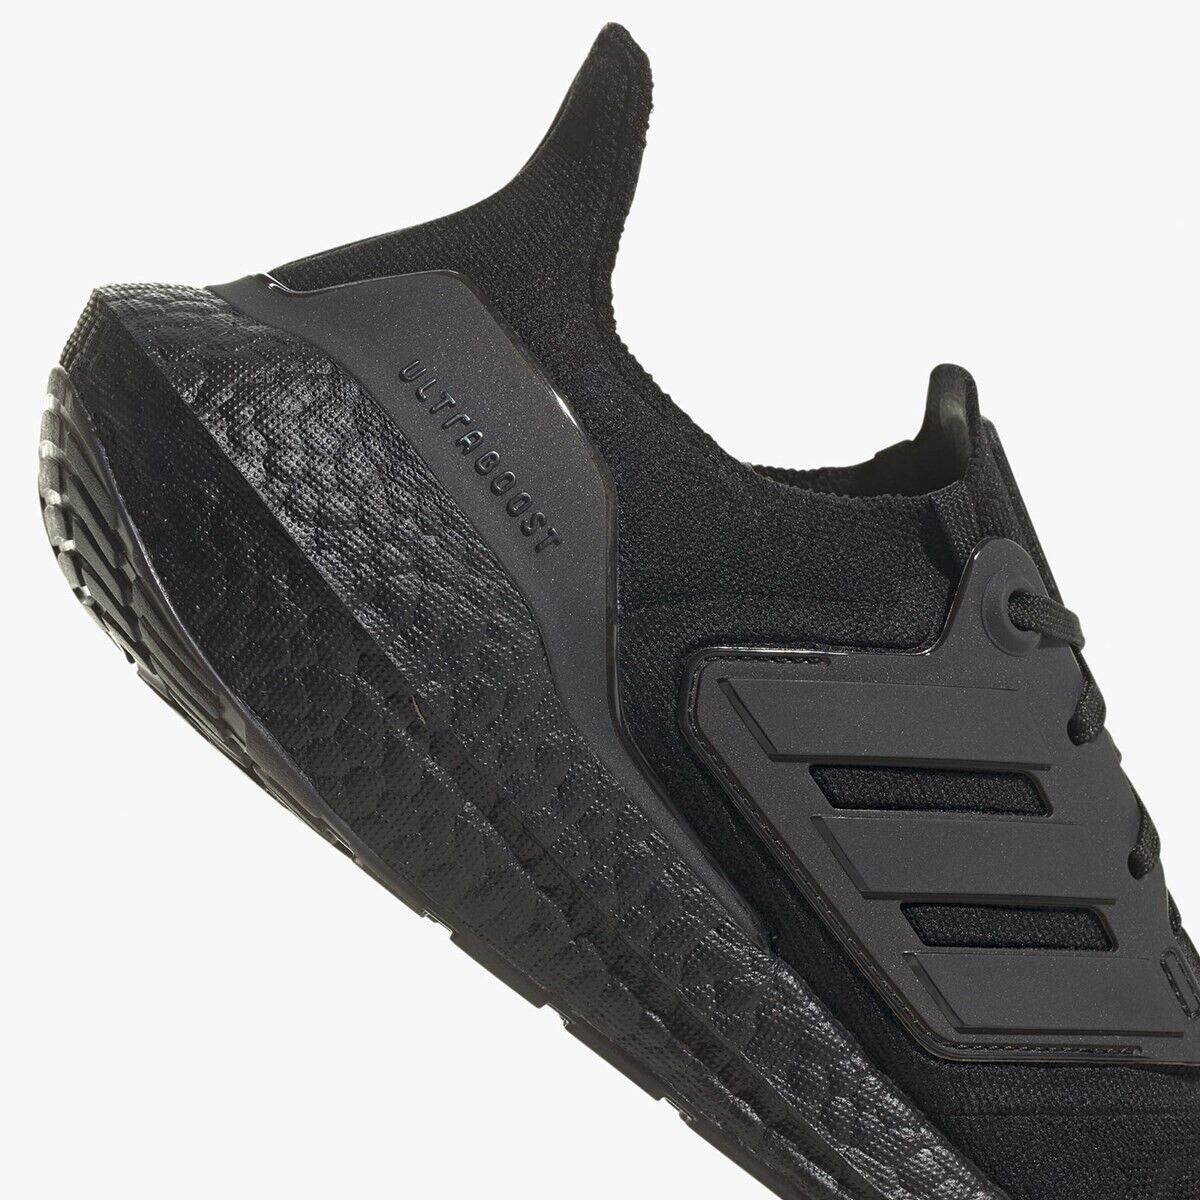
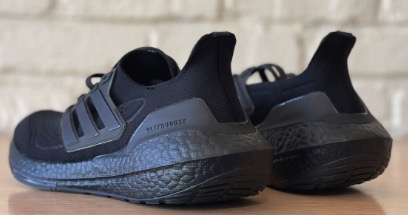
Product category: misc
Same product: yes